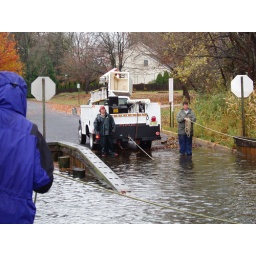
Location of truck when boat positioned over trailer